Fred Harvey Company

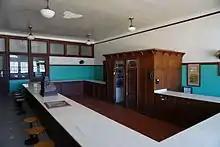
Harvey House Restaurant at the former Frisco Depot in Hugo, Oklahoma

The Fred Harvey Company was the owner of the Harvey House chain of restaurants, hotels and other hospitality industry businesses alongside railroads in the Western United States. It was founded in 1876 by Fred Harvey to cater to the growing number of train passengers.